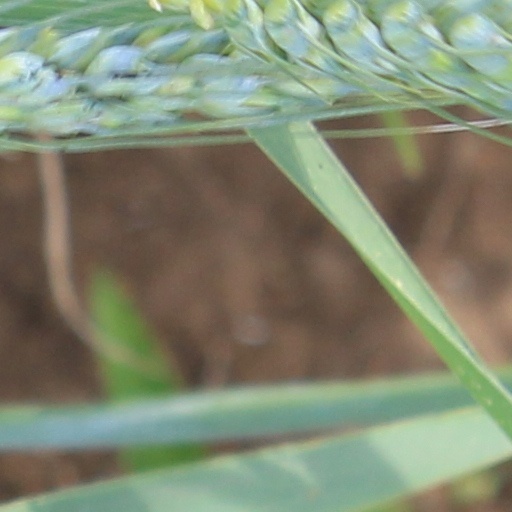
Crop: wheat